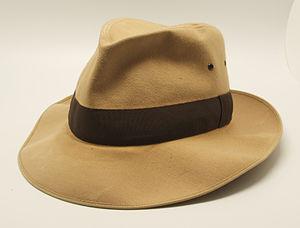
Le fédora est un chapeau de feutre à large bord comportant un modèle particulier de calotte. C'est un célèbre modèle de chapeau classique.